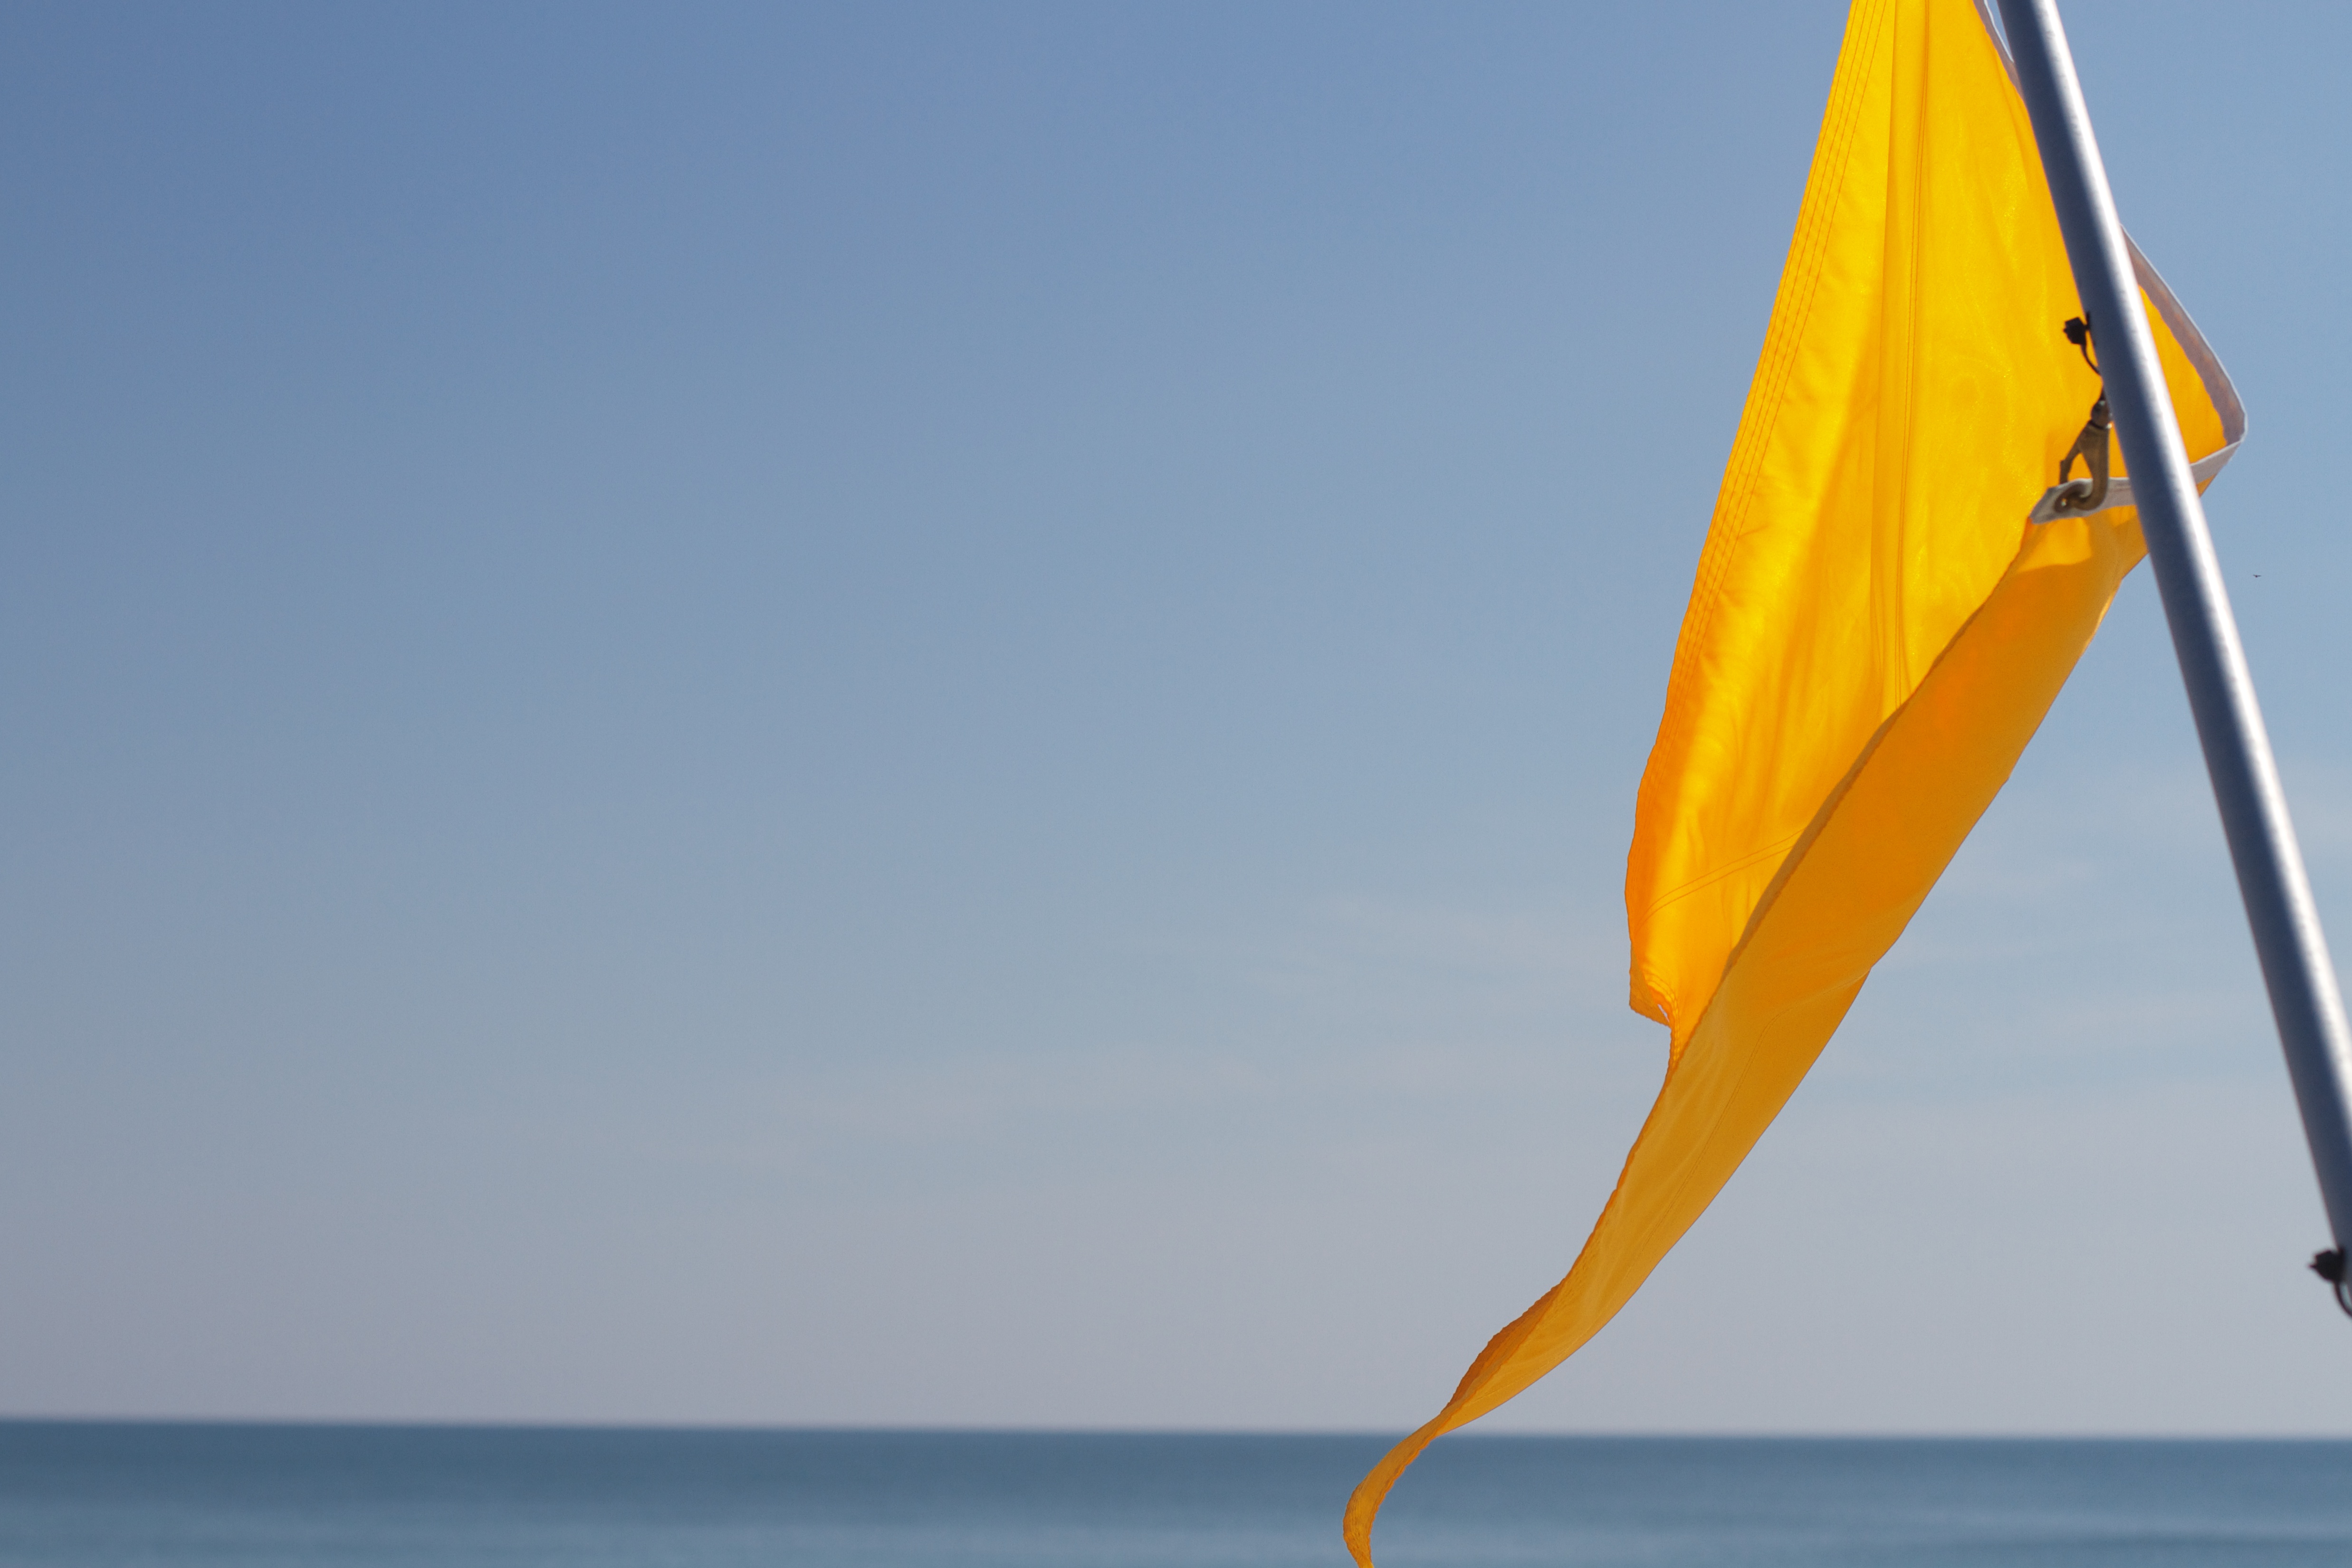
sail, sailing, sea, vehicle, boat, sailboat, ocean, wind